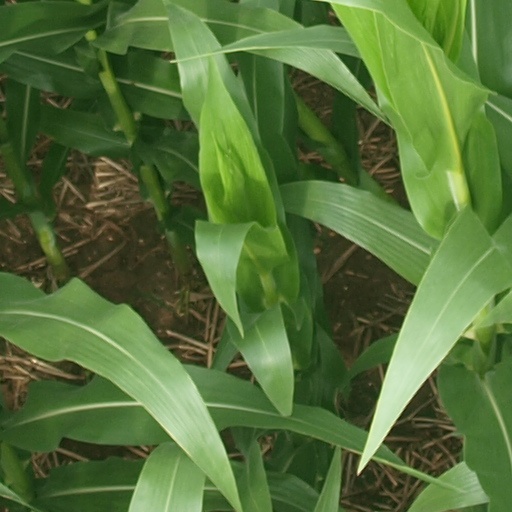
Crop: maize; corn